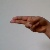
The image shows a hand gesture representing the letter 'H' in Indian Sign Language.